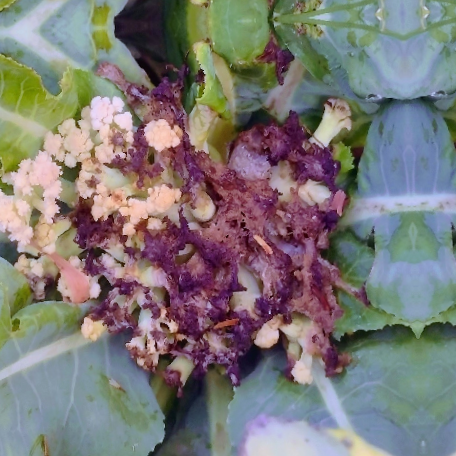
Label: Bacterial spot rot